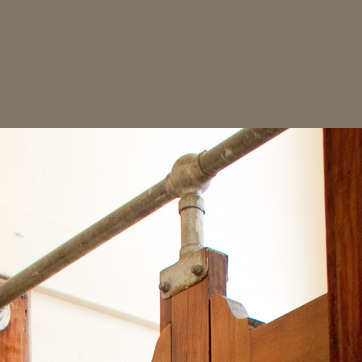
Material: metal